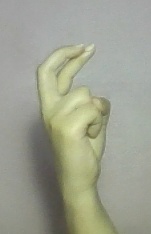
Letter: zay